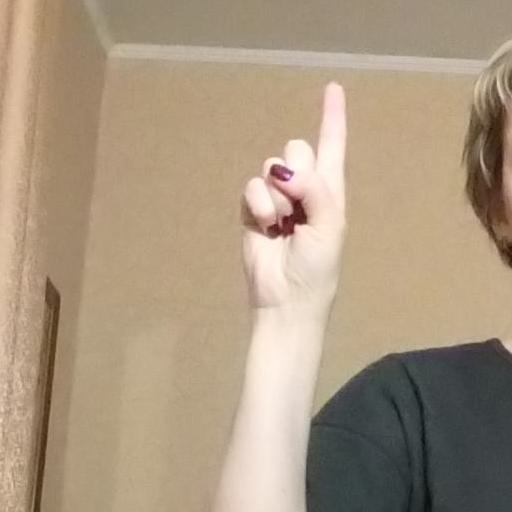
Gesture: one